The Invisible Mile

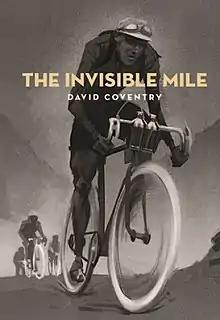
First edition(publ. Victoria University Press)

The Invisible Mile is the 2015 debut novel by New Zealand writer, David Coventry. The novel is a re-imagining of the 1928 Tour de France narrated in first-person by a fictional rider. The novel was a bestseller in New Zealand and the winner of the 2016 Hubert Church Award for Fiction. The novel has been translated into German, Spanish, Danish, Hebrew and Dutch. Critically acclaimed in New Zealand the novel has been named a book of the year in publications in the UK, Netherlands and New Zealand. Whilst it was also named as pick of the week in The Sydney Morning Herald and the New York Times Review of Books.